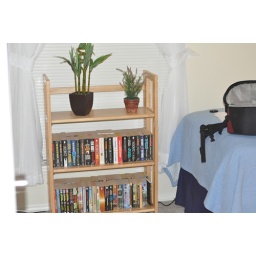
The book case, in its new position, replacing the train layout.